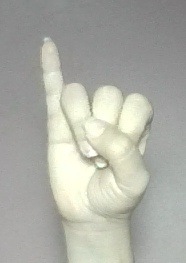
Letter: meem